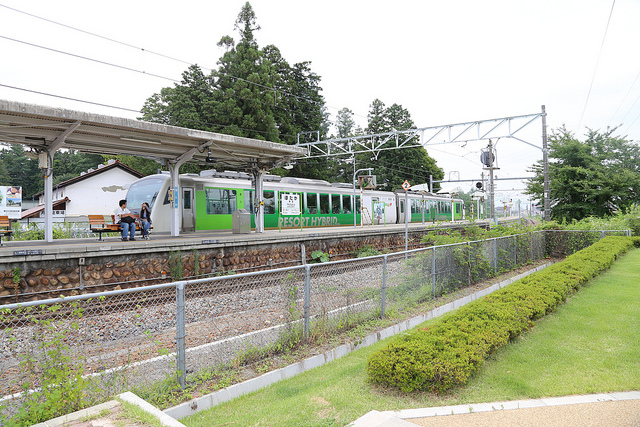
user: Given an image and a question. Answer the question in a short answer. Question: How much does this type of vehicle cost to build? Short Answer:
assistant: million